Octopussy

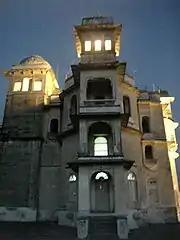
The Monsoon Palace

The pre-title sequence has a scene where Bond flies a nimble homebuilt Bede BD-5J aircraft through an open hangar. Hollywood stunt pilot and aerial co-ordinator J. W. "Corkey" Fornof, who piloted the aircraft at more than , has said, "Today, few directors would consider such a stunt. They'd just whip it up in a computer lab." Having collapsible wings, the plane was shown hidden in a horse trailer; however, a dummy was used for this shot. Filming inside the hangar was achieved by attaching the aircraft to an old Jaguar car with a steel pole, driving with the roof removed. The second unit were able to add enough obstacles including people and objects inside the hangar to hide the car and the pole and make it look as though Moore was flying inside the base. For the explosion after the mini jet escapes, however, a miniature of the hangar was constructed and filmed up close. The exploding pieces of the hangar were in reality only long.